Juan Emar

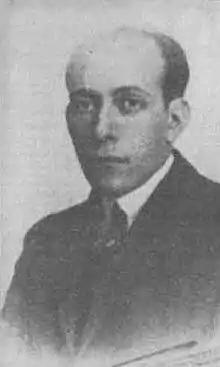
Portrait of Juan Emar

Juan Emar is the pen name of the Chilean writer, artist and critic Álvaro Yáñez Bianchi (1893–1964). He was the son of politician, lawyer and journalist Eliodoro Yáñez. In Paris, he associated with the avant-garde artists of the Dadaist and Surrealist movements. He published four books between 1935 and 1937 – "Un año", "Miltín", "Ayer" and "Diez" – but was met with critical indifference. His works were rediscovered after his death, and his reputation has grown in recent decades as a precursor of modernist literature in Latin America. He split his time between Santiago and Paris.